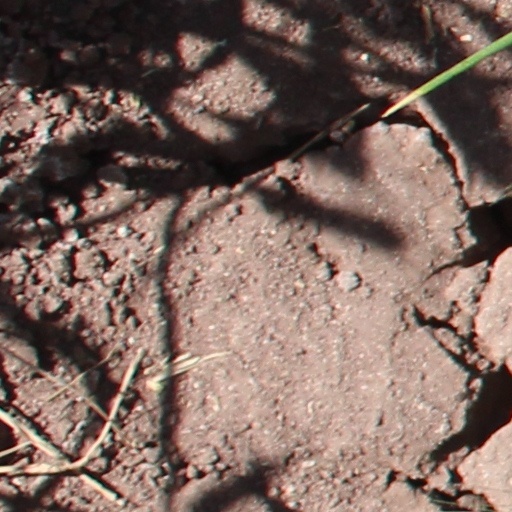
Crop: wheat